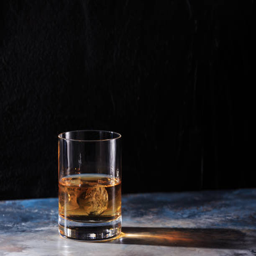
glass of whiskey with ice on the table